Yap

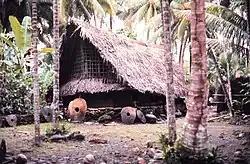
Traditional style structure with stone money indicating great wealth. The first stones were mined on Palau and carried by outrigger canoe some .

The Yapese and Neighboring Island Yapese were some of the most renowned navigators in the Pacific. Yapese sailors traveled phenomenal distances in outrigger canoes, without the aid of a compass, navigating by the stars and the patterns of ocean waves using techniques of Micronesian and Polynesian navigation. During pre-colonial times, the people of Yap established an island empire and dominion over what are now the Neighboring Islands of Yap State. Beginning in the 19th century, Yap was colonized by the Spanish, Germans, and Japanese in succession.